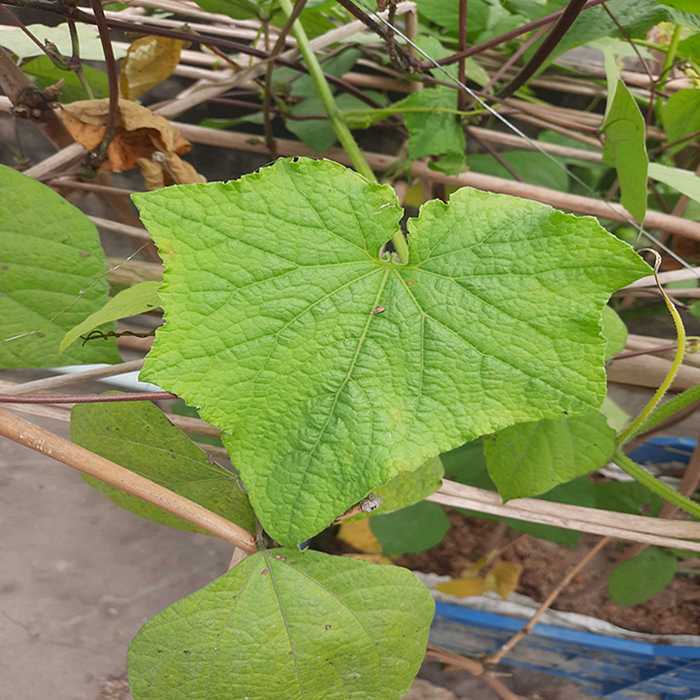
Plant: Cucumber
Label: Fresh leaf